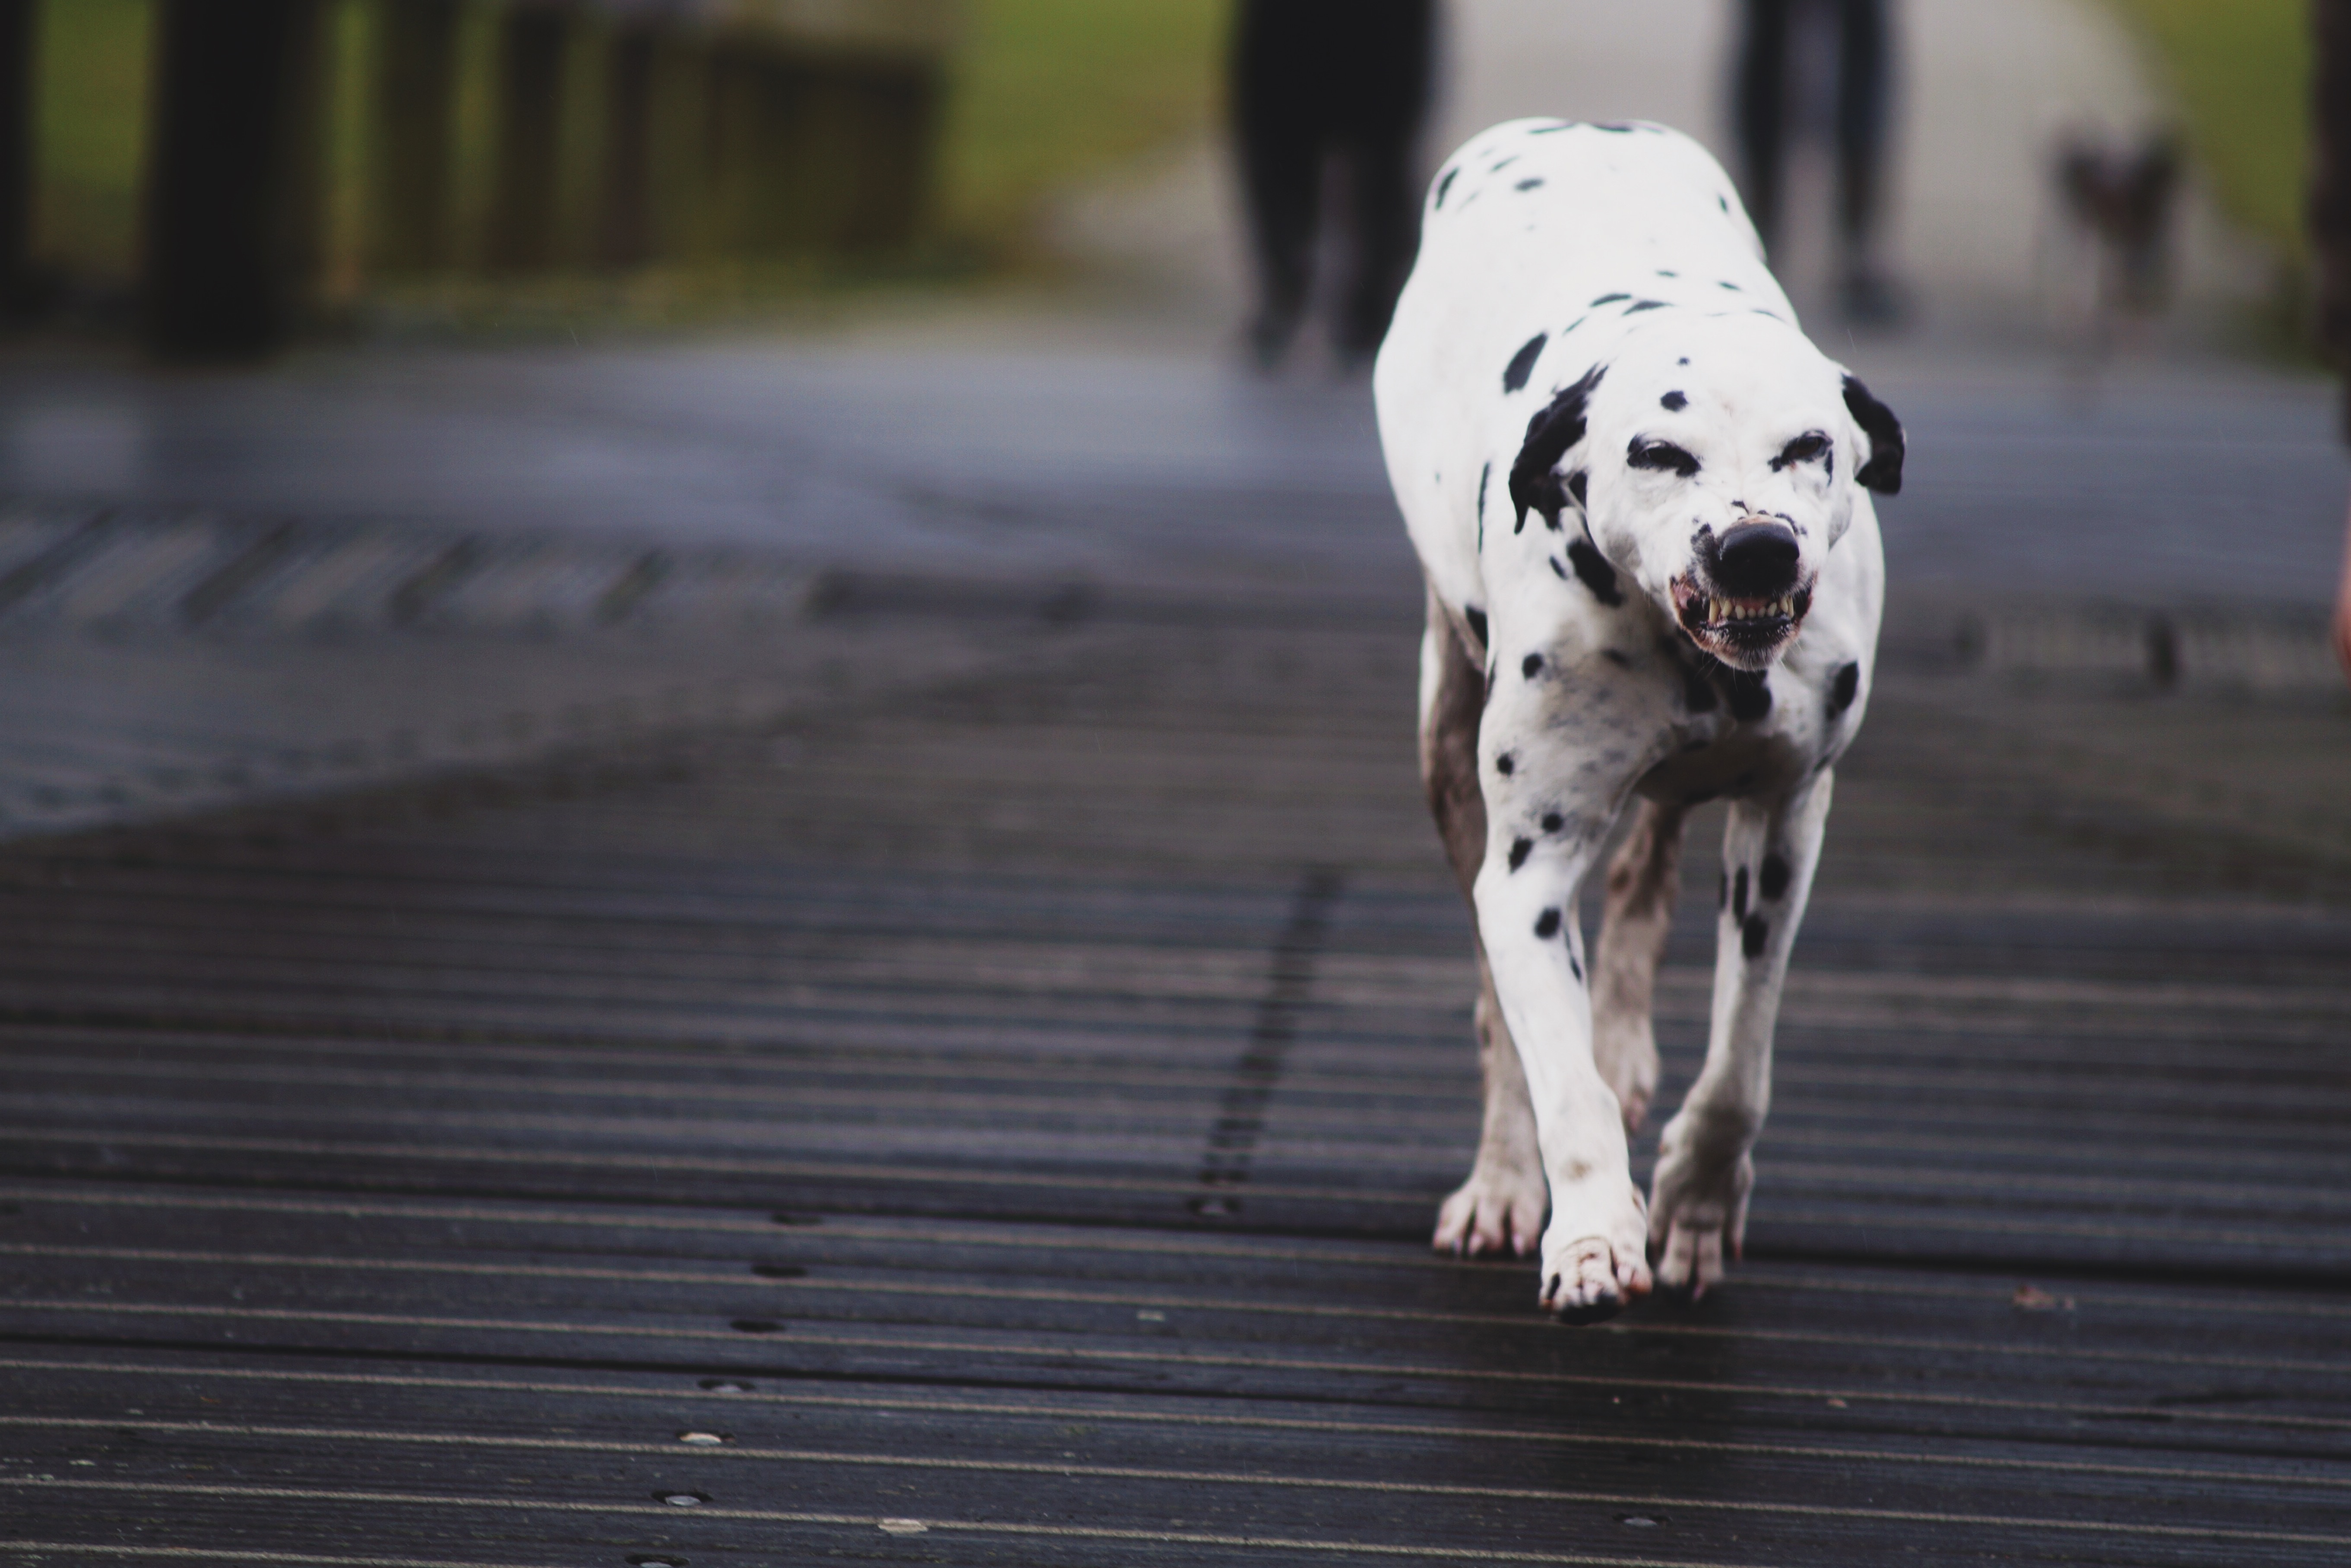
white, dog, mammal, vertebrate, dalmatian, dog like mammal